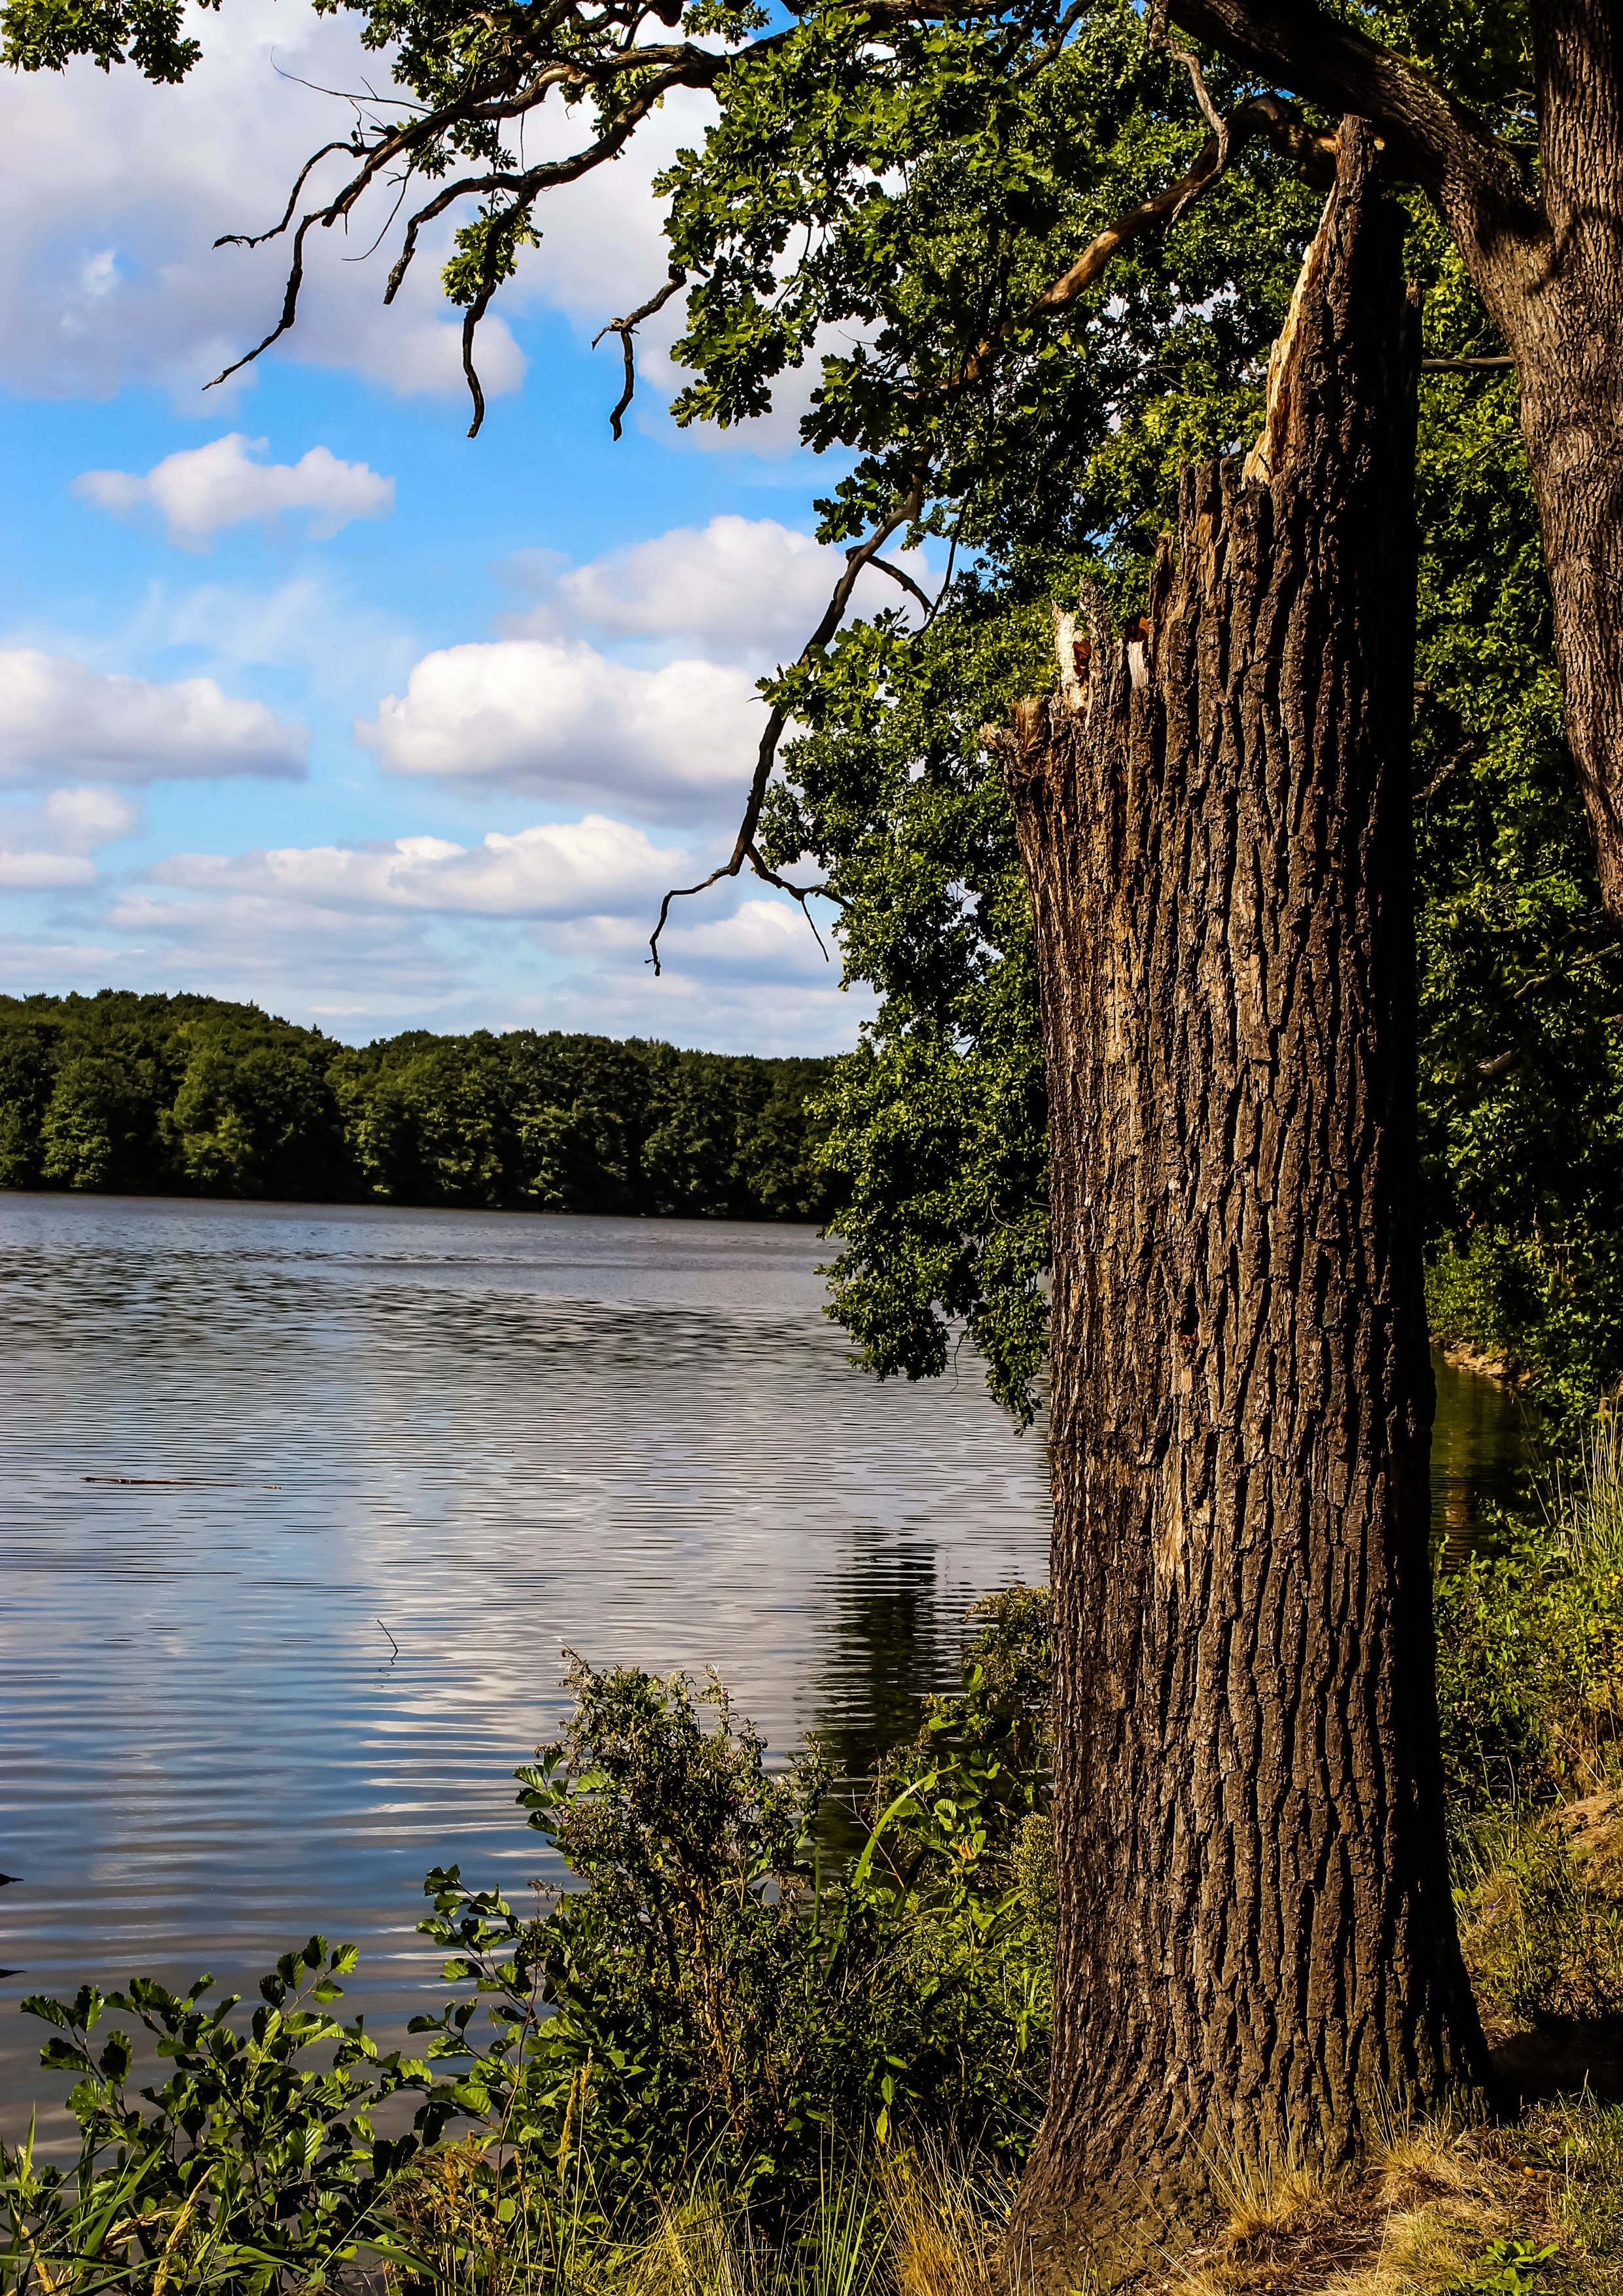
landscape, tree, water, nature, forest, wilderness, plant, leaf, flower, lake, river, pond, reflection, autumn, park, strain, wetland, woodland, habitat, landscape water, rural area, natural environment, woody plant